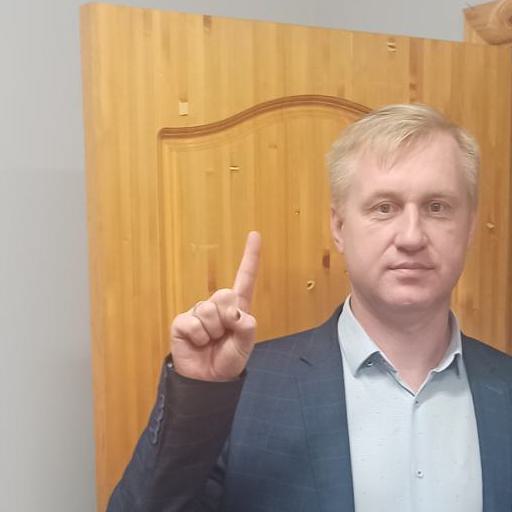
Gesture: one